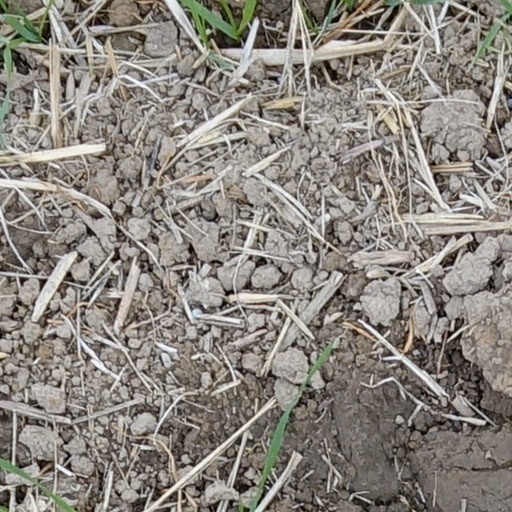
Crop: wheat